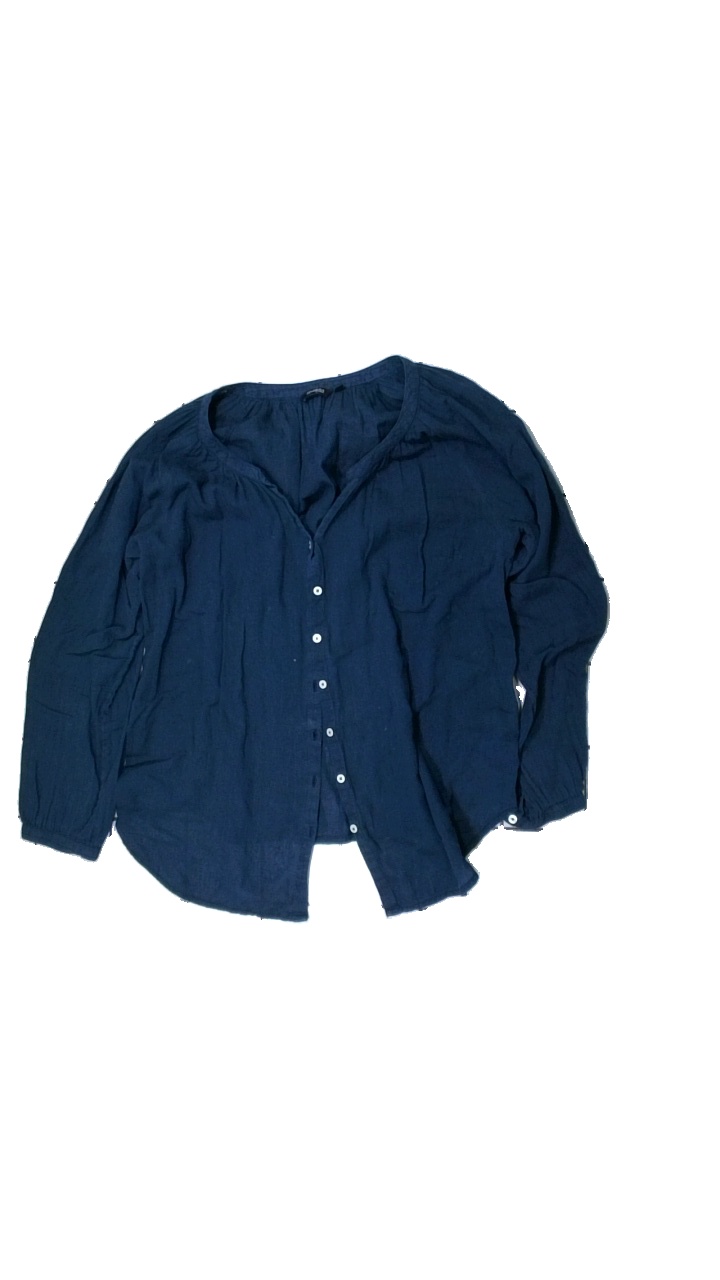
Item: Blouse (Ladies)
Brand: Lindex
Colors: Blue
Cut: Regular
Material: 100% Cotton
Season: All
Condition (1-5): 3
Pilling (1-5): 5
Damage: stains
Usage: Recycle
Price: <50